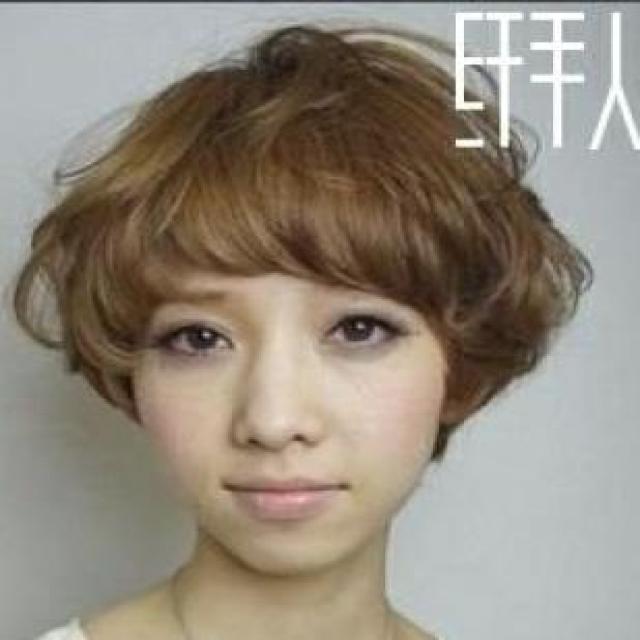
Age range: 13-20